Dr. Dolittle: Tail to the Chief

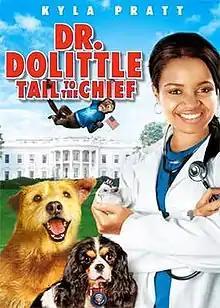
Official DVD cover

Dr. Dolittle: Tail to the Chief (also known as Dr. Dolittle 4) is a 2008 American comedy film directed by Craig Shapiro and starring Kyla Pratt and Norm Macdonald. It is the fourth film in the "Dr. Dolittle" series. A sequel, "", was released in 2009.